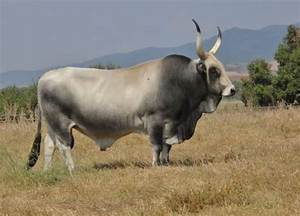
Label: cow